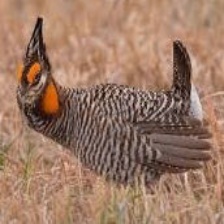
Species: GREATER PRAIRIE CHICKEN
Scientific name: TYMPANUCHUS CUPIDO